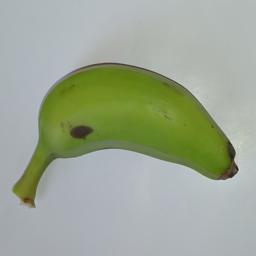
Banana variety: Champa Kola